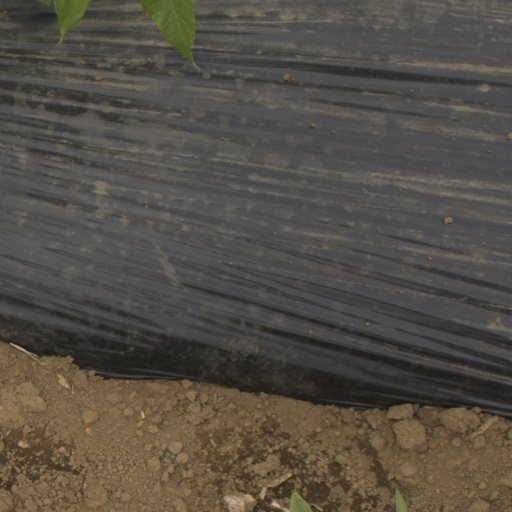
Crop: Jerusalem artichoke